Mangaonoho railway station

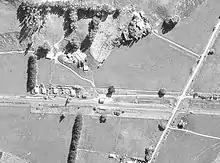
Mangaonoho in 1964

The New Zealand Ministry for Culture and Heritage gives a translation of "the stream of Noho" for "Mangaonoho".